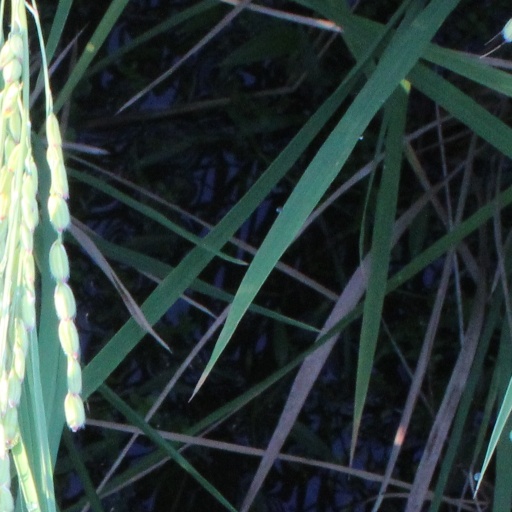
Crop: rice